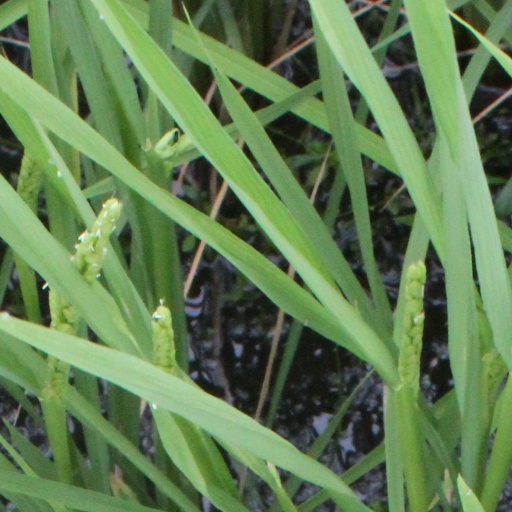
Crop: rice